Sablé-sur-Sarthe

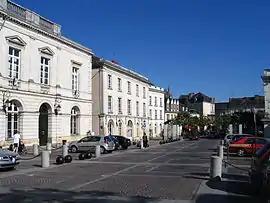
The town hall of Sablé in Raphaël Élizé square.

Sablé-sur-Sarthe (literally "Sablé on Sarthe"), commonly referred to as Sablé, is a commune in the Sarthe department, in the Pays de la Loire region, western France. It is about 40 km southwest of Le Mans and about 50 km northeast of Angers.